Airolo

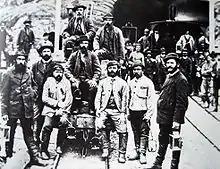
Workers on the Gotthard Tunnel, 1880

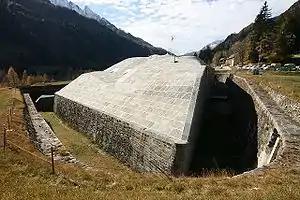
"Forte Airolo"

The Hospice Complex on the St. Gotthard Pass with old station, house and barn, the Forte Airolo and Forte Foppa, the prehistoric settlement and Roman era necropolis of Madrano and the prehistoric settlement on the St. Gotthard Pass (known as "Alpe di Rodont") are listed as Swiss heritage site of national significance. The entire town of Airolo and the village of Fontana are listed in the Inventory of Swiss Heritage Sites.